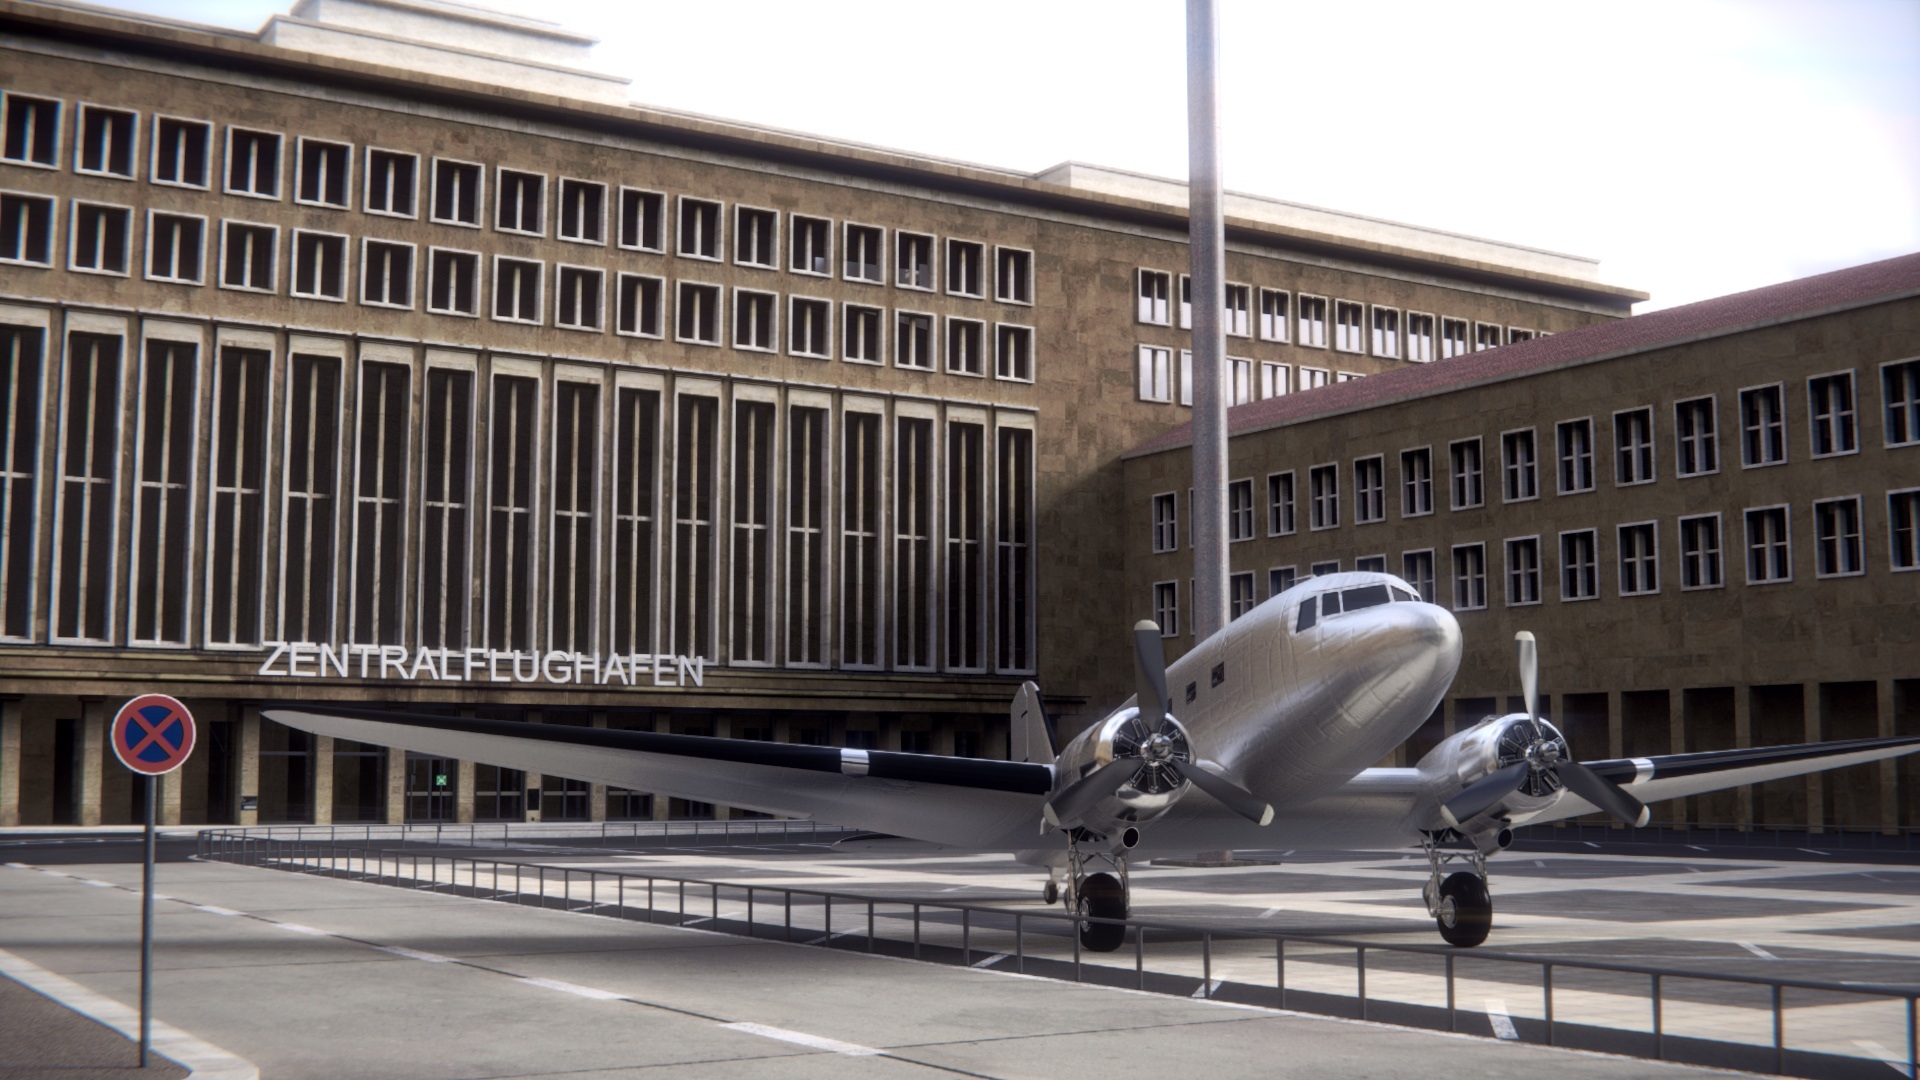
architecture, building, airport, aircraft, transport, vehicle, aviation, plaza, facade, public transport, infrastructure, berlin, 3d, headquarters, tempelhof